Presidency of Francisco Sagasti

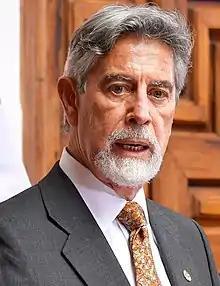

The presidency of Francisco Sagasti in Peru started on 17 November 2020 in the midst of a constitutional crisis which resulted in multiple presidential successions to complete the remaining 2020-2021 presidential term. The administration has been deemed as a "Transitional government" and an "Emergency government" in light of the COVID-19 pandemic, an economic recession, and a political crisis which dominated Peruvian life.